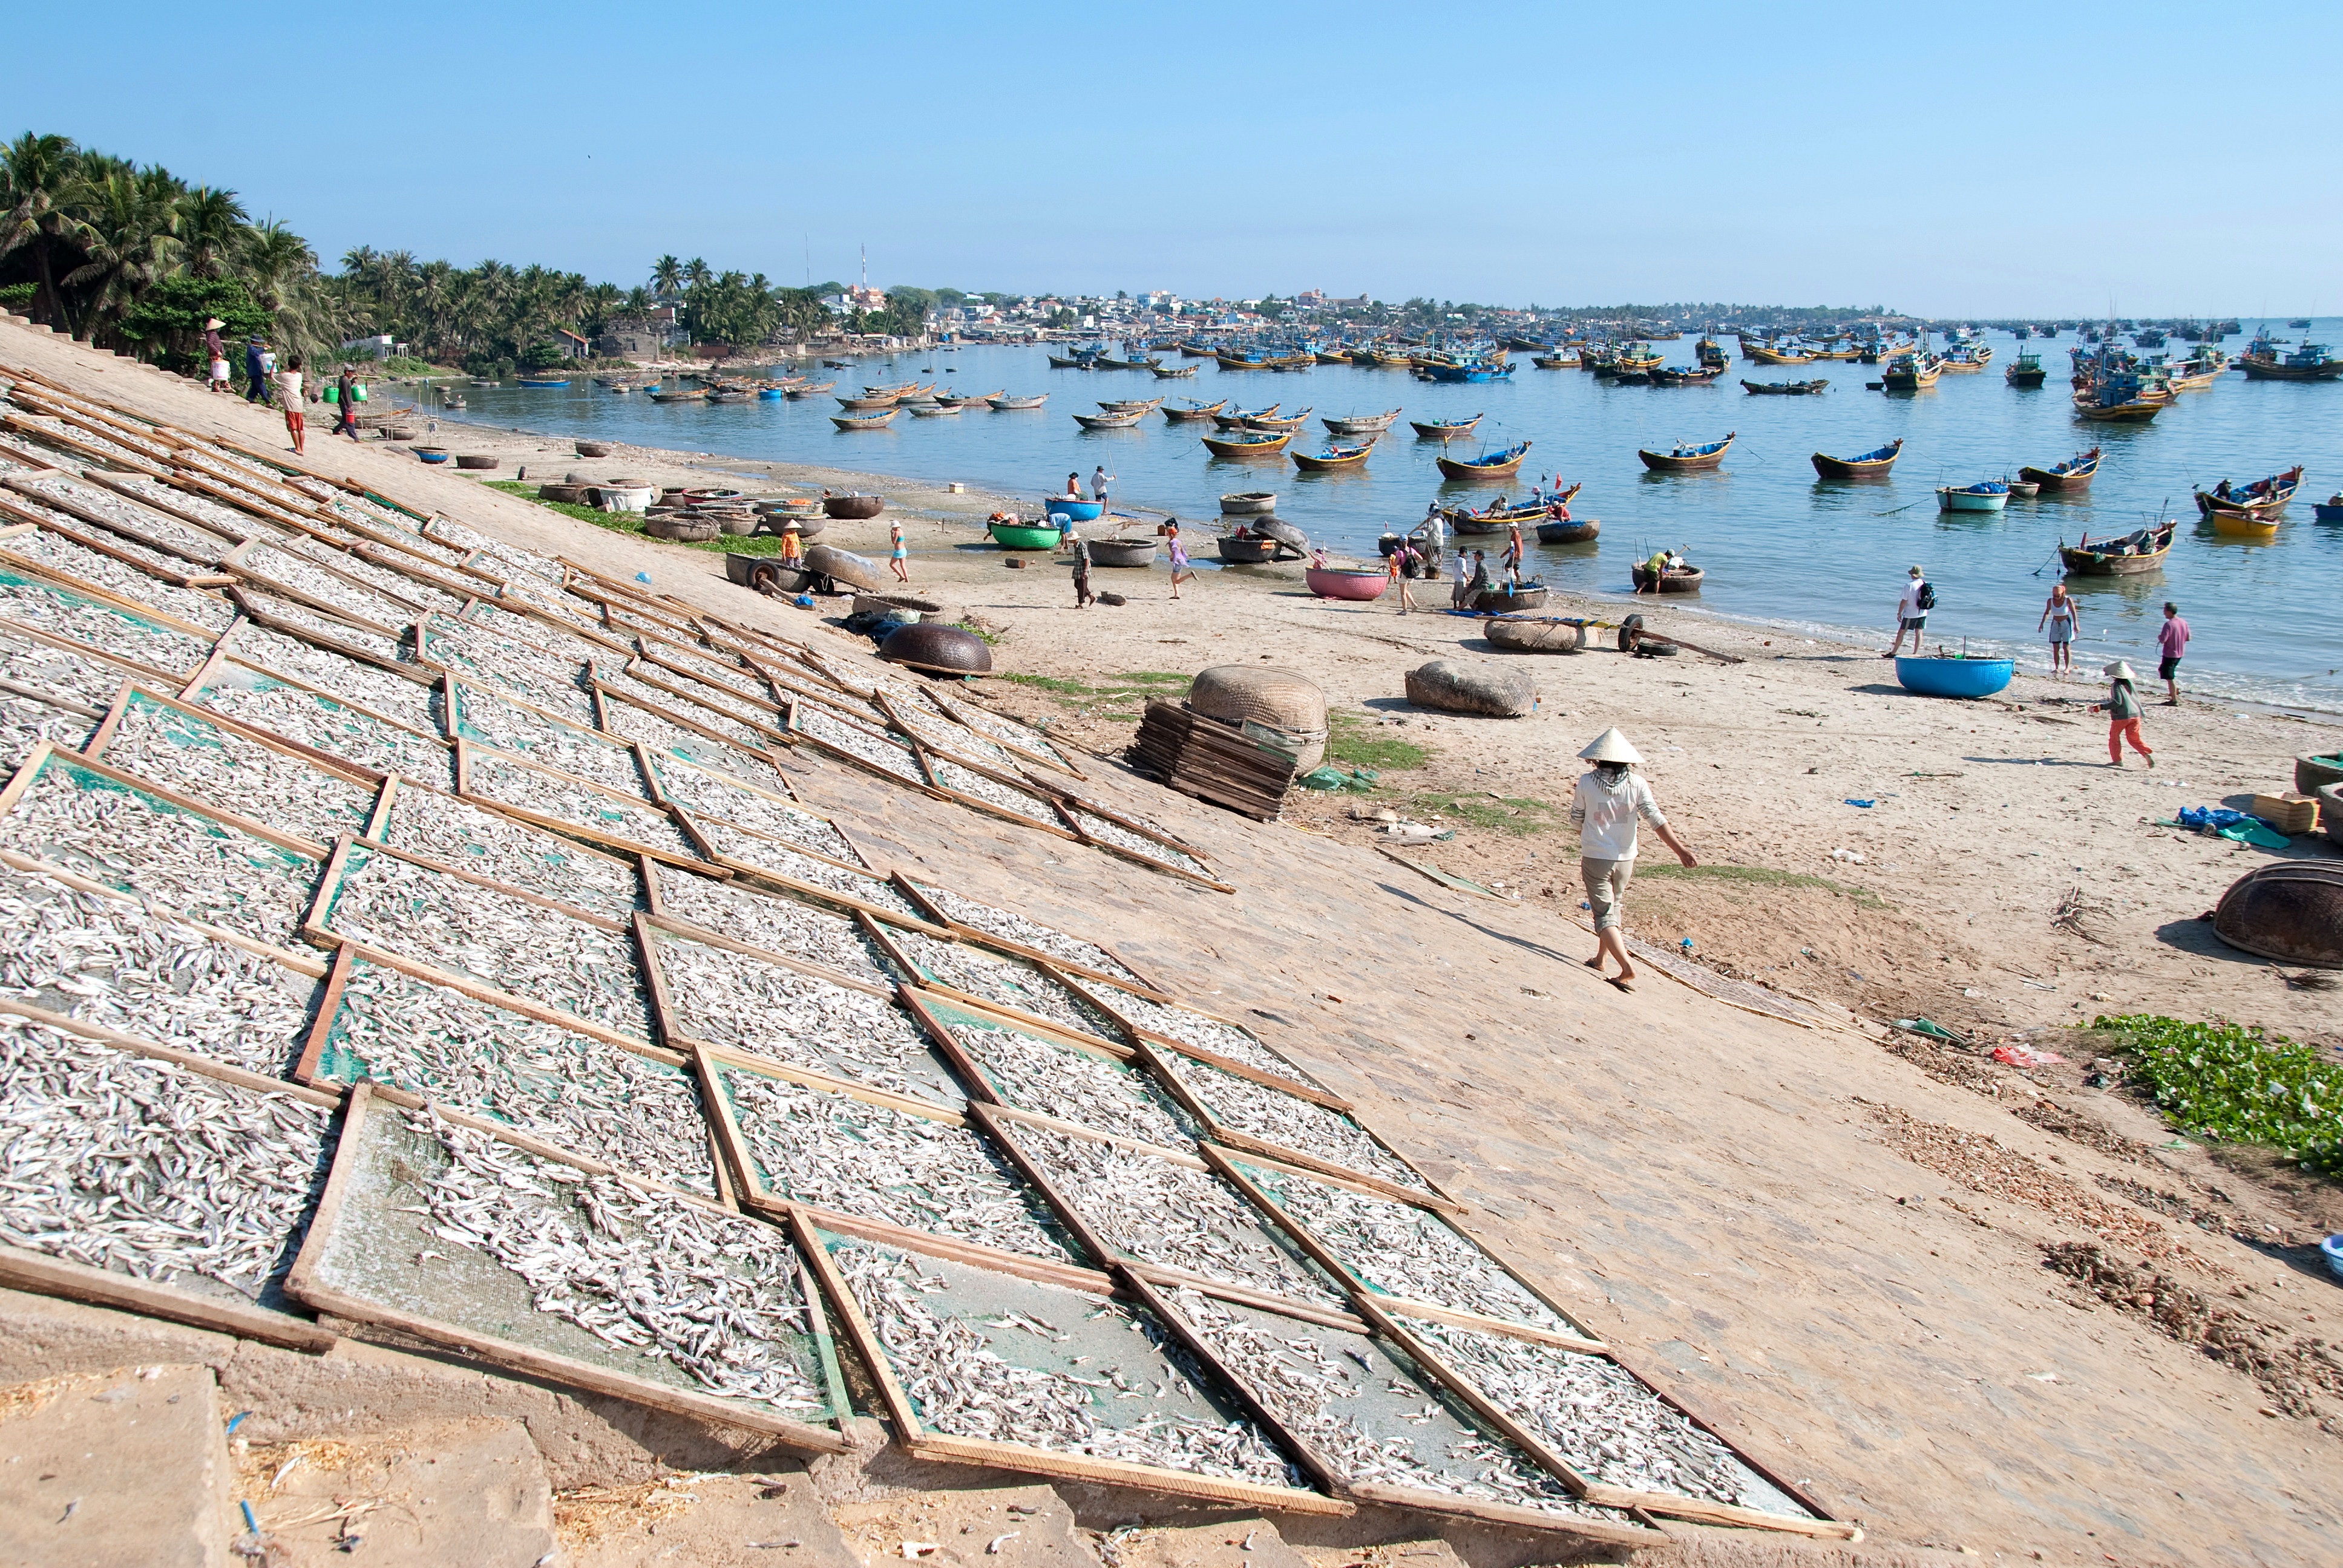
beach, sea, coast, sand, walkway, fish, terrain, geology, boats, mekong river, vietnam, fischer